Milwaukee Metropolitan Sewerage District

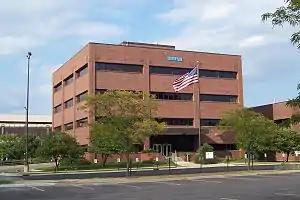
Main Headquarters

The Milwaukee Metropolitan Sewerage District (MMSD) is a regional government agency that provides water reclamation and flood management services for about 1.1 million people in 28 communities in the Greater Milwaukee Area. A recipient of the U.S. Water Prize and many other awards, the District has a record of 98.4 percent, since 1994, for capturing and cleaning wastewater from 28 communities in a area. The national goal is 85 percent of all the rain and wastewater that enters their sewer systems.